Clarin, Bohol

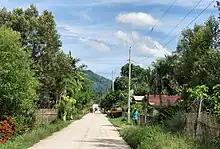
Side street in Clarin

Clarin is bounded by Tubigon in the west, Inabanga in the northeast, Sagbayan in the east, and Catigbian in the south. It is from Tagbilaran.